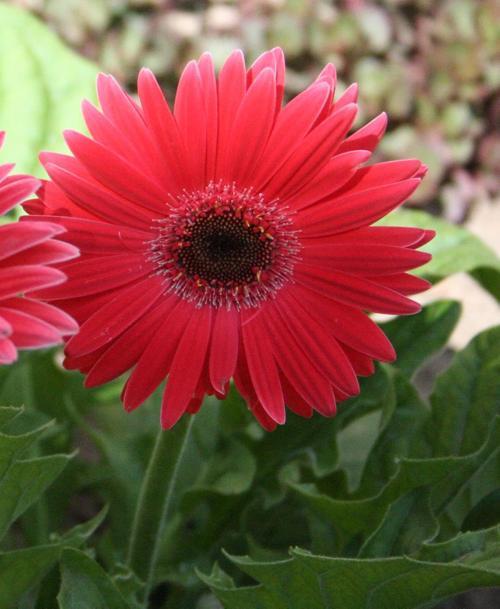
Label: barbeton daisy